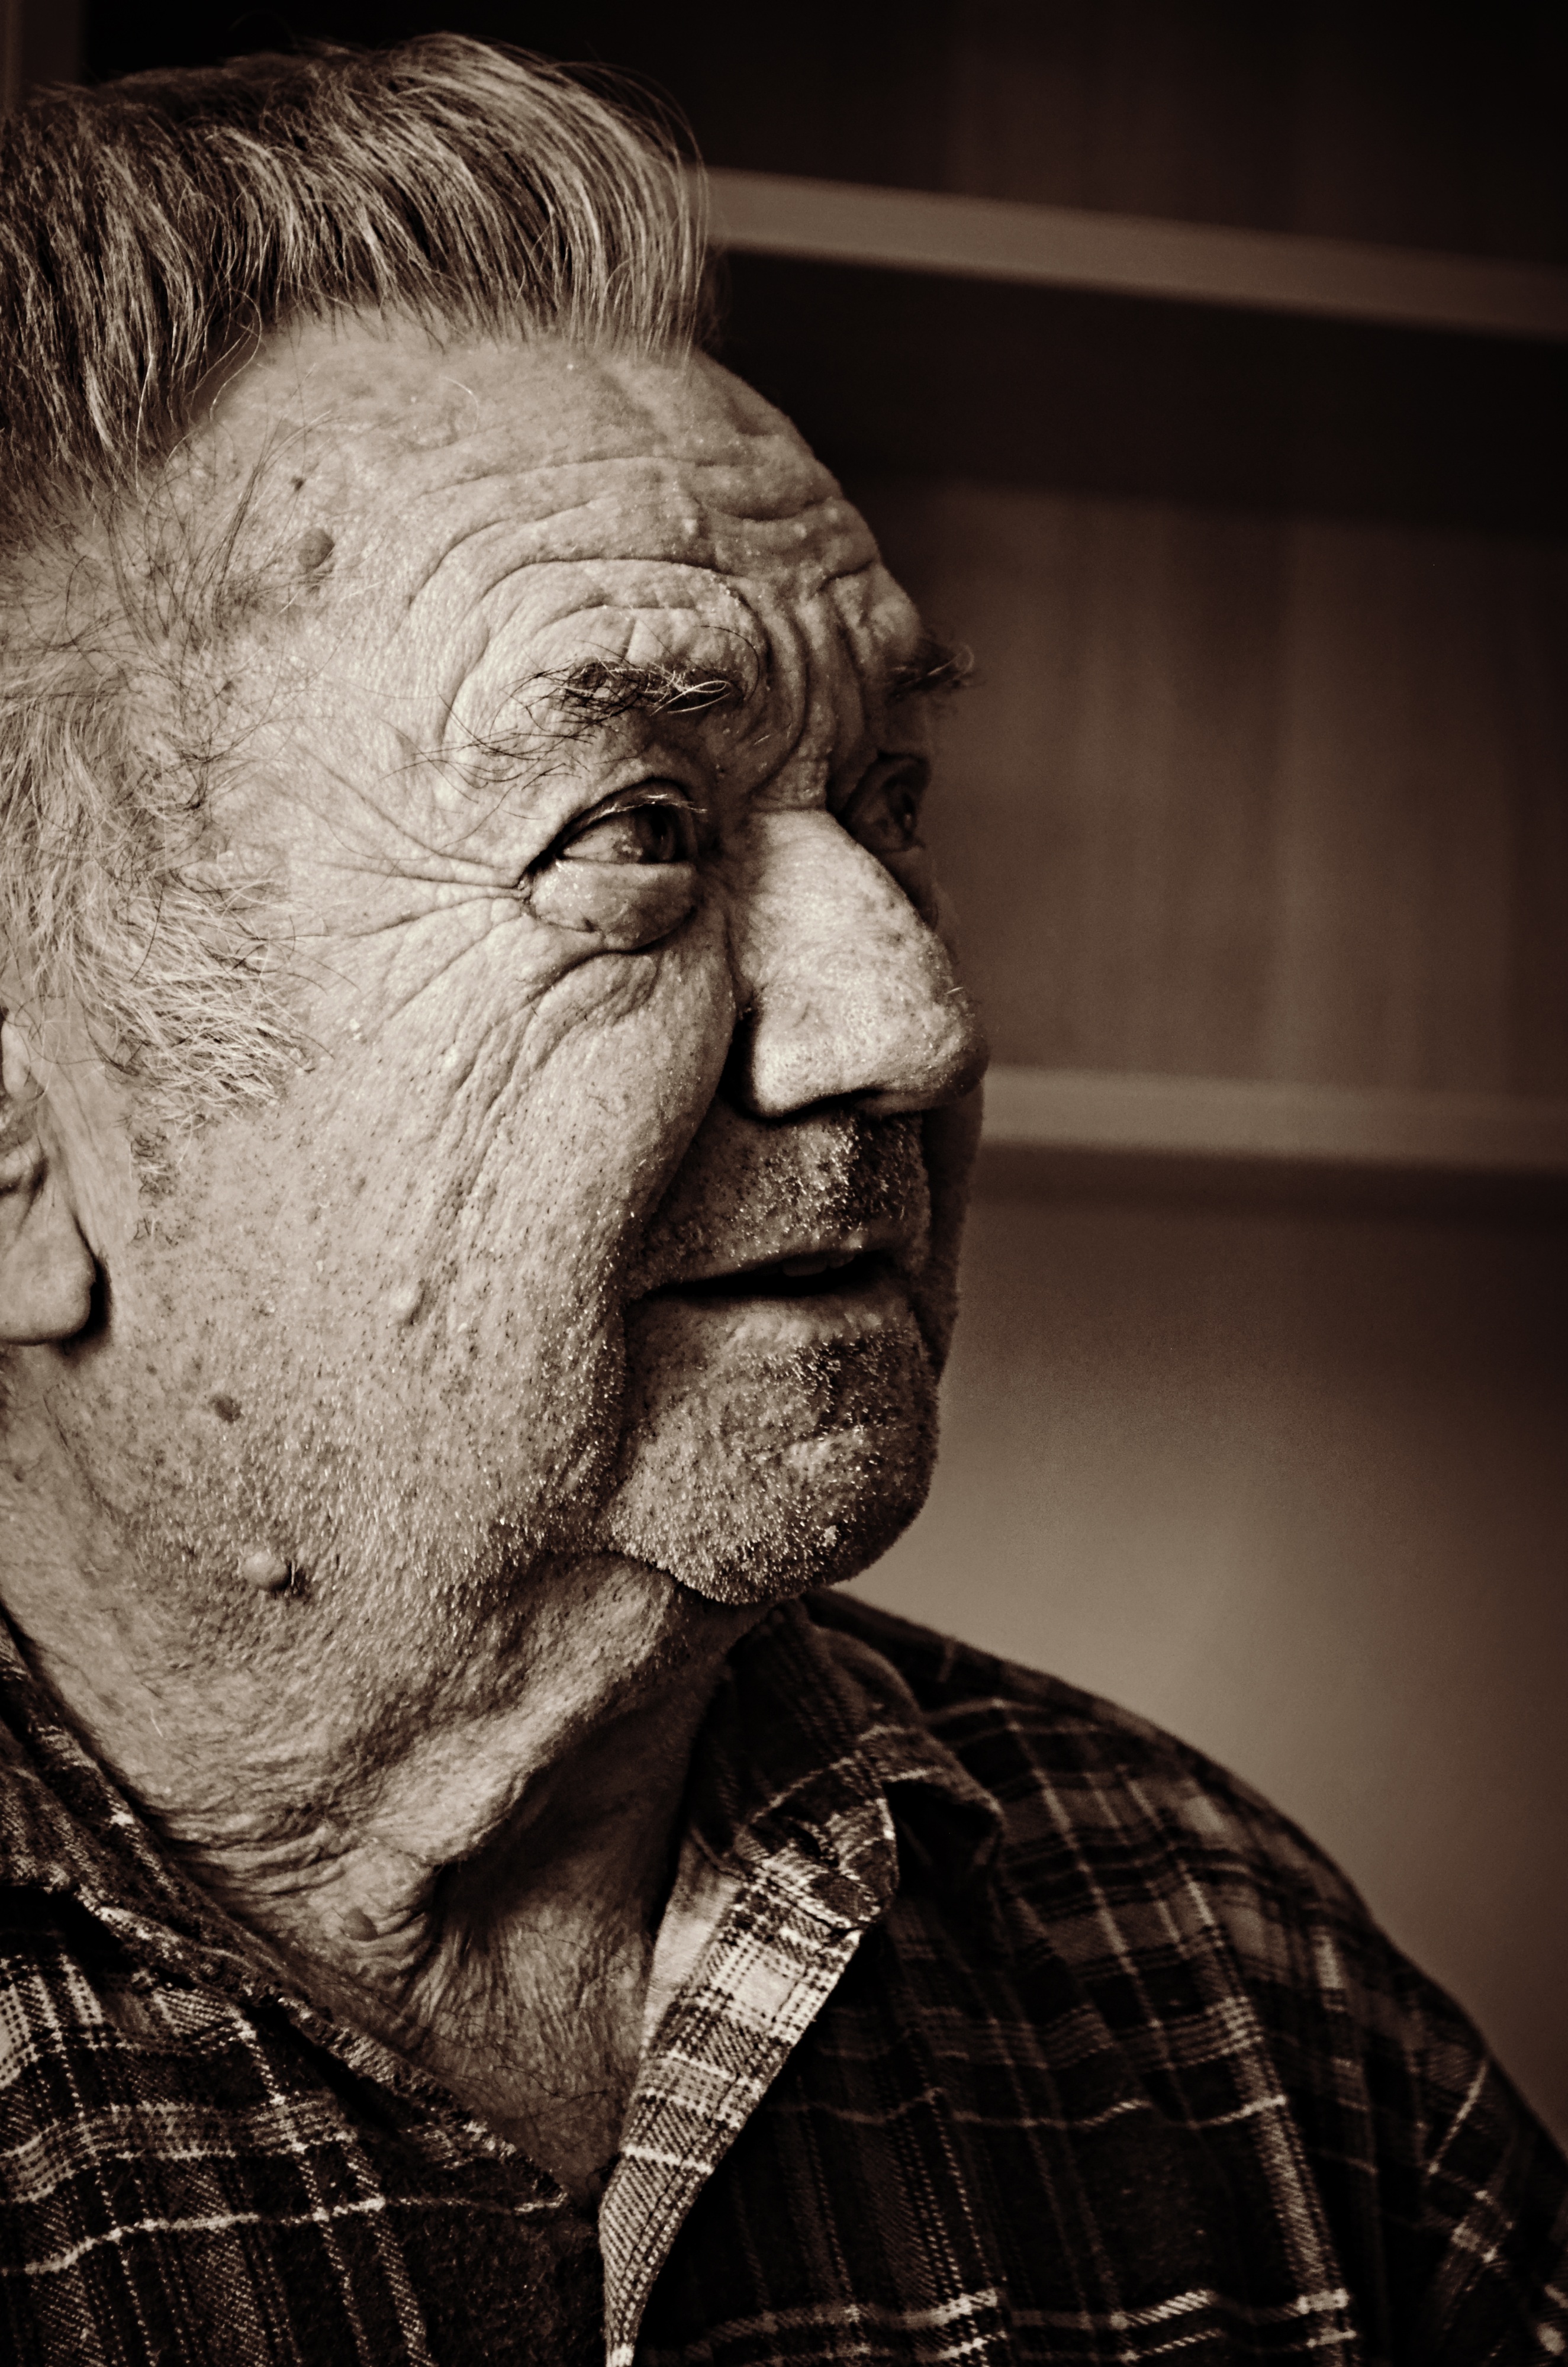
man, photography, view, male, statue, portrait, black, monochrome, face, sculpture, art, one, head, facial hair